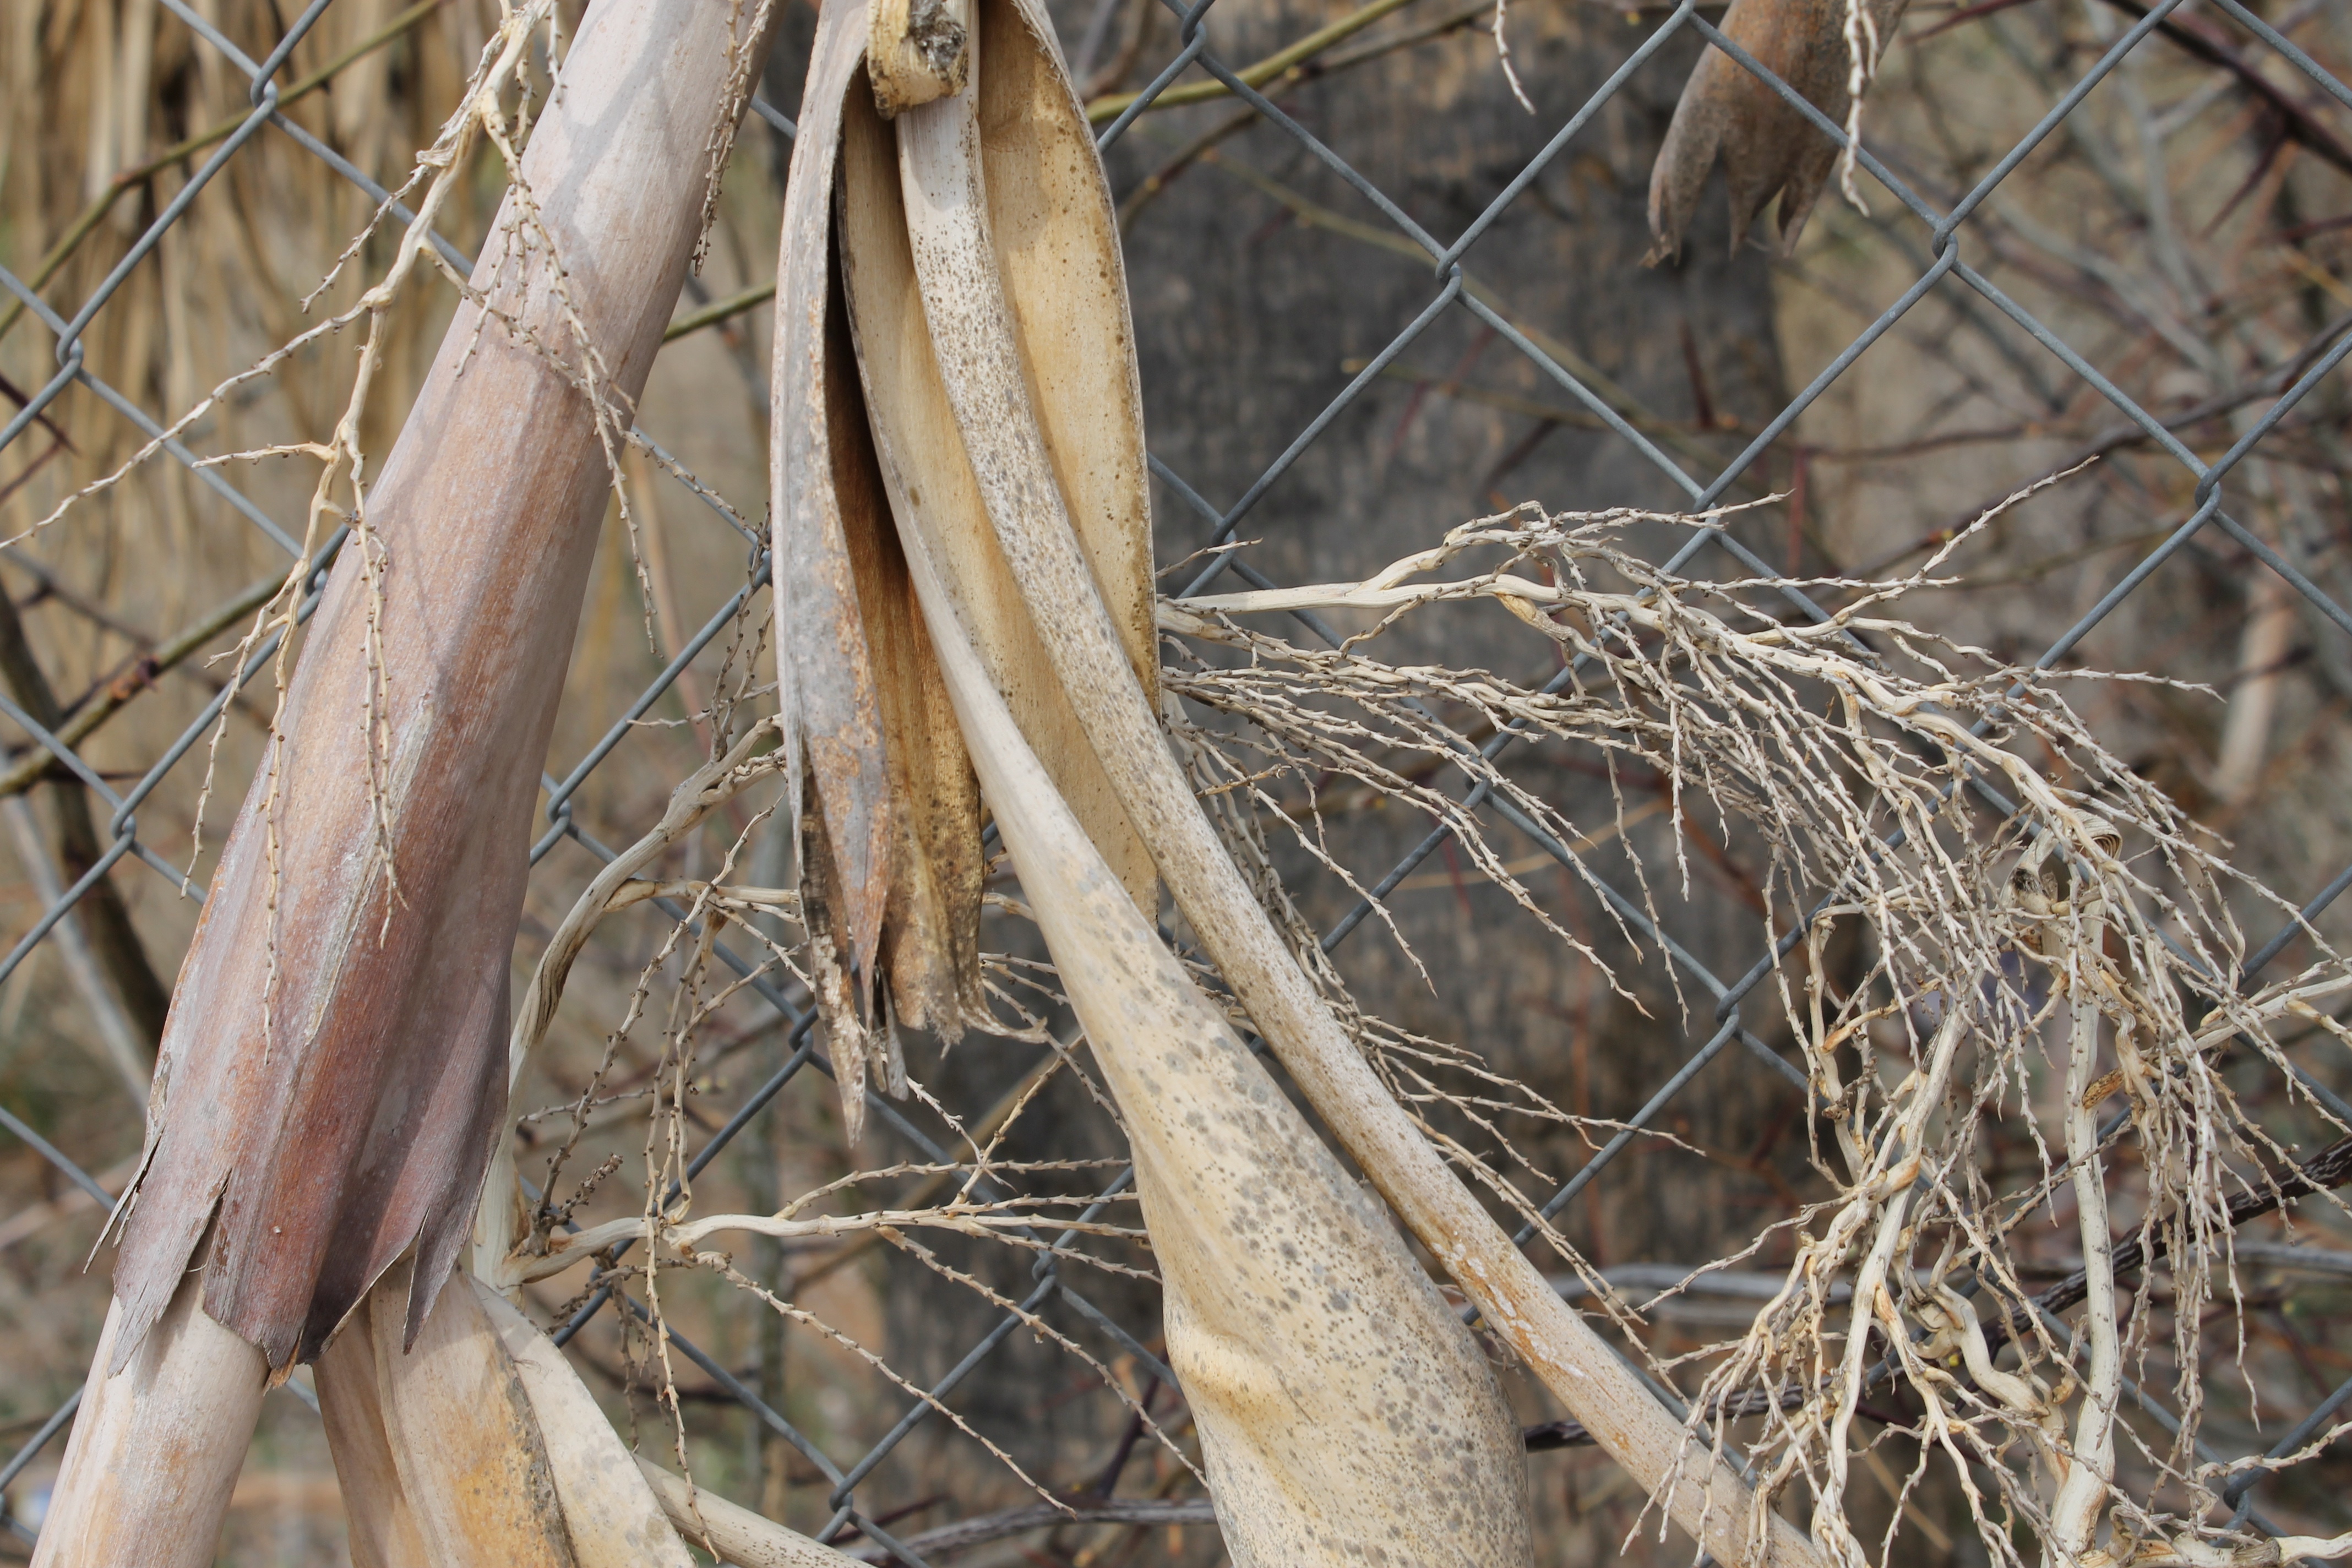
tree, branch, plant, wood, trunk, wildlife, twig, grass family